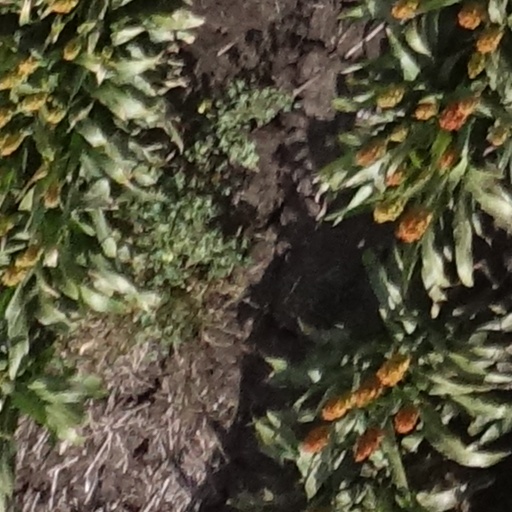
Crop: sorghum